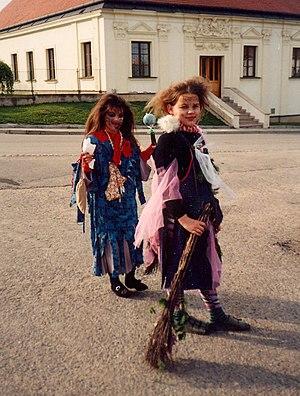
Photo personnelle prise en Tchéquie (Valdice) le 30 avril 1998. No copyright.